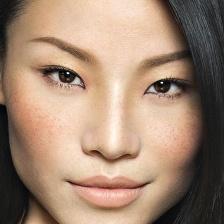
Label: faces